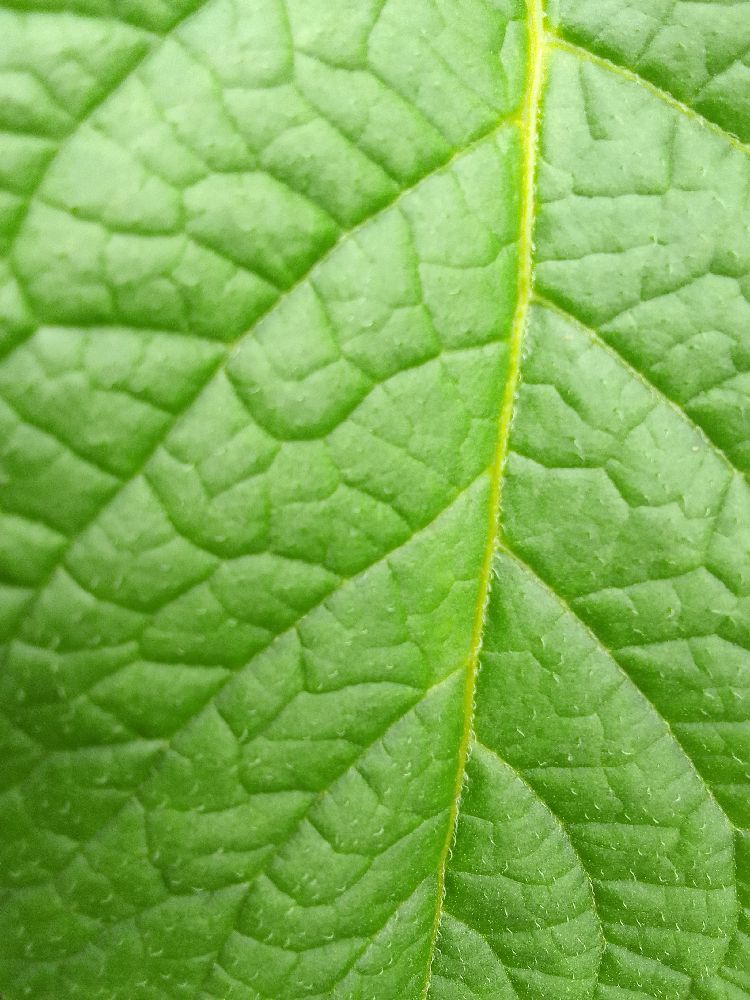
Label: Healthy